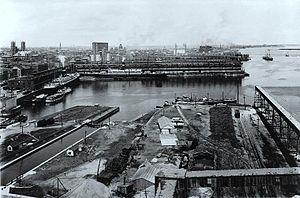
Photographie, Vue du port depuis l'élévateur du chemin de fer du Grand Tronc, Montréal, QC, 1906 (?), Wm. Notman &amp
Les élévateurs à grains de Montréal sont des constructions imposantes qui rappellent l'histoire industrielle de Montréal.